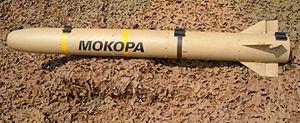
Le Mokopa est un missile air-sol sud-africain, conçu principalement pour être utilisé comme une arme anti-char. Il équipe les hélicoptères d'attaque AH-2 Rooivalk de la force aérienne sud-africaine depuis 1999.